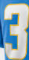
Number: 3